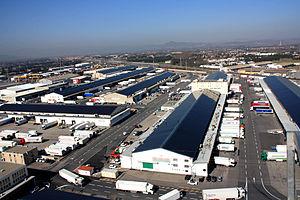
Perpignan (Pyrénées-Orientales, France) - Vue aérienne de Saint-Charles International.
Saint-Charles International est une plateforme européenne multimodale de transport située à Perpignan dans la région Occitanie.